Hamad bin Khalifa Al Thani

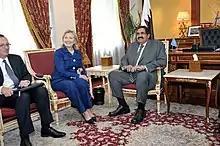

Media sources claimed that Sheikh Hamad bin Khalifa Al Thani made a bid for Manchester United on 11 February 2011. Qatari Holdings offered £1.65 billion to Malcolm Glazer, the American owner of the club. This follows a series of endeavors by the Emir and other Qataris into the global football community, following Qatar's successful bid for the 2022 World Cup, and the Qatar Foundation's recent £125m shirt deal with FC Barcelona. In mid-June 2011, rumours resurfaced that Qatari Holdings were preparing a £2 Billion takeover bid and that the funding, that the club had been using for transfers since the start of June, was actually supplied by the Qataris and not the Glazer Family. In 2012 it was rumoured that Sheik Hamad bin Khalifa Al Thani was in bid for Rangers F.C. On 30 March 2012 Sheik Al Thani offered to buy KF Tirana, although the details have yet to be published.